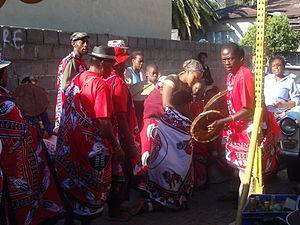
Sangoma est le nom donné aux tradipraticiens, hommes ou femmes, d'Afrique australe, particulièrement en Afrique du Sud. Ils tiennent différents rôles sociaux et politiques dans les communautés, tels que ceux de devins, de guérisseurs des maux physiques, psychiques et spirituels ; ils dirigent les rituels de naissance et de décès, aident à retrouver le bétail perdu, protègent les guerriers, pratiquent le désenvoûtement… Ils perpétuent aussi l'histoire, la cosmologie et les mythes liés à leurs traditions. Il y a deux principaux types de guérisseurs traditionnels parmi les Nguni, les Sotho-Tswana et les Tsonga : les devins, sangoma, et les herboristes, inyanga. Ces guérisseurs sont très respectés dans les sociétés où la maladie est considérée comme causée par la sorcellerie, le contact avec des objets ou des circonstances impures ou par le fait d'avoir négligé ses ancêtres. On estime leur nombre à 200 000 en Afrique du Sud, à comparer aux 25 000 médecins formés à l'occidentale. Les guérisseurs sont consultés par environ 60 % de la population sud-africaine, en général en même temps que les médecins à l'occidentale.